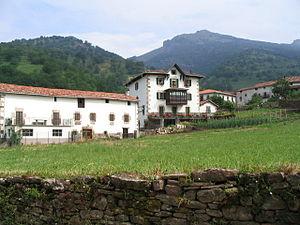
Vue du bourg d'Aurtiz (quartier d'Ituren (Navarre (Pyrénées).
Ituren est une municipalité de la Communauté forale de Navarre au nord de l'Espagne.